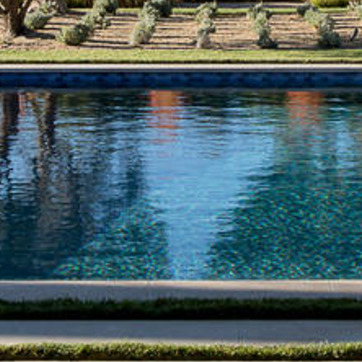
Material: water